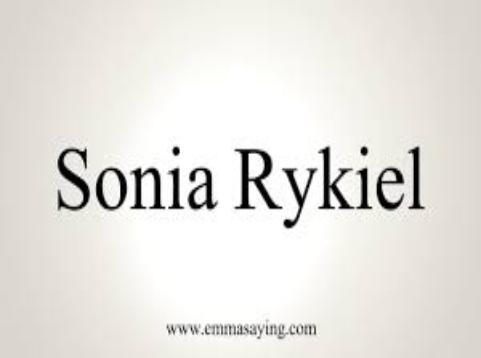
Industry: Clothes